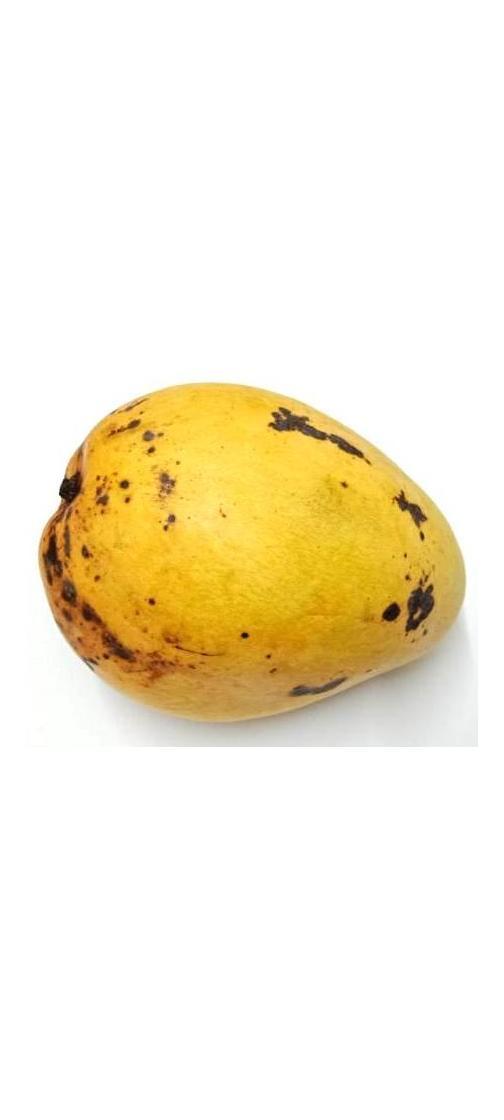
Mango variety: Bari-11